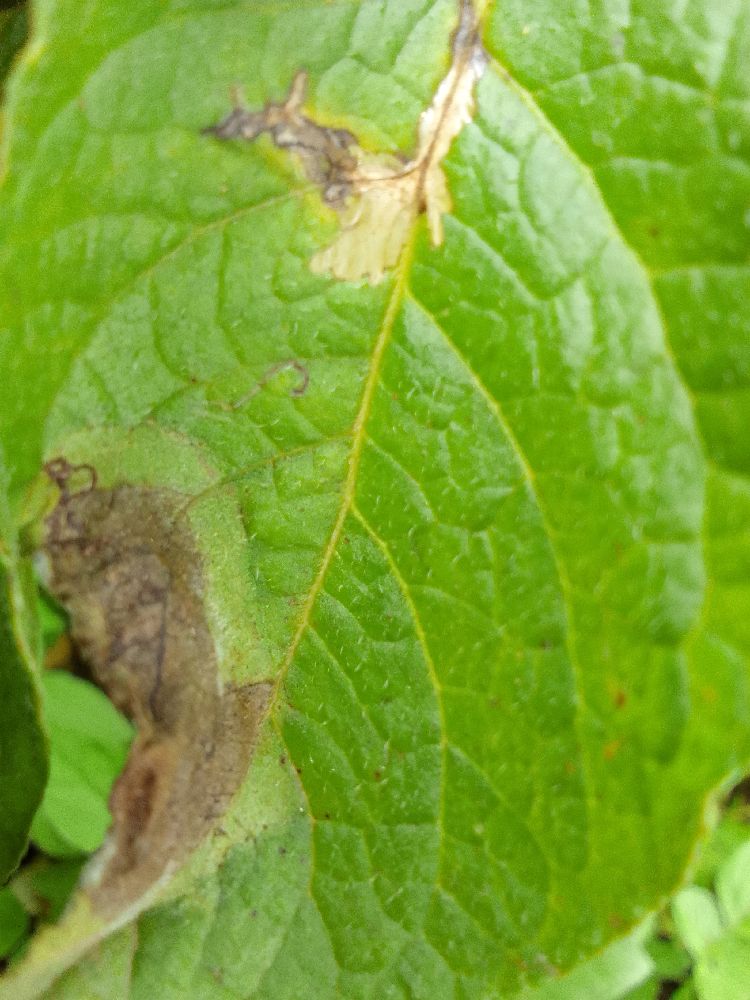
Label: Late blight